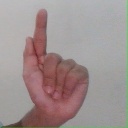
अक्षर: ळ